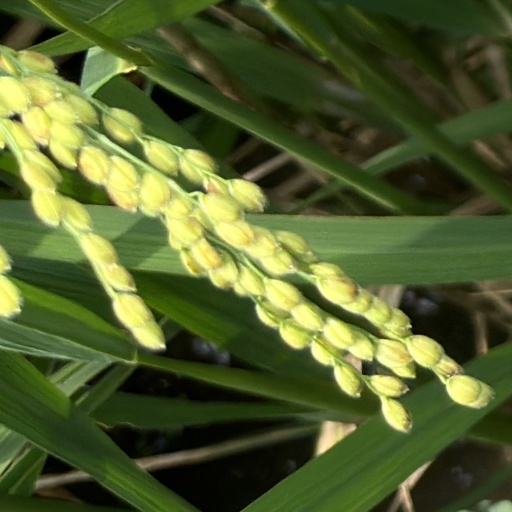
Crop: rice